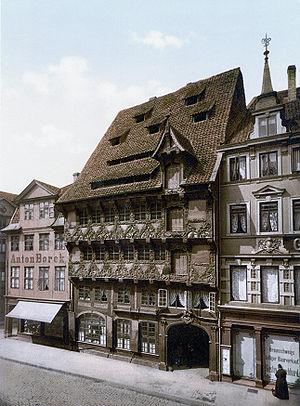
Le pan de bois est un ouvrage de charpenterie composé de sablières hautes et basses, de poteaux de décharges et de tournisses formant un mur de bois. Les pans de bois intégraient des colombages, colombes et colombelles, dans la maison à colombages. L’exactitude lexicale et, surtout, historique, amène à préciser que l’appellation actuelle « maison à colombages » se disait autrefois à pan de bois.